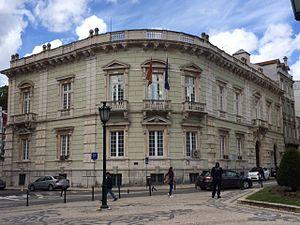
Voici les représentations diplomatiques de l'Espagne à l'étranger :